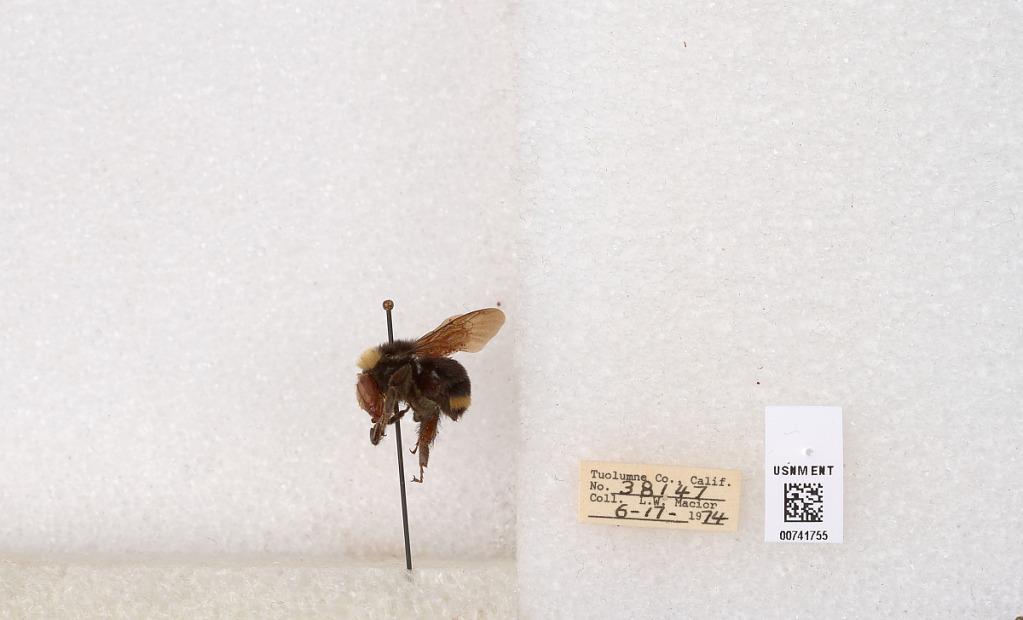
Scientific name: Bombus (Pyrobombus) vosnesenskii Radoszkowski
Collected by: L. Macior
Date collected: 1974-6-17
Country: United States
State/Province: California
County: Tuolumne
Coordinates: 37.9712, -120.228